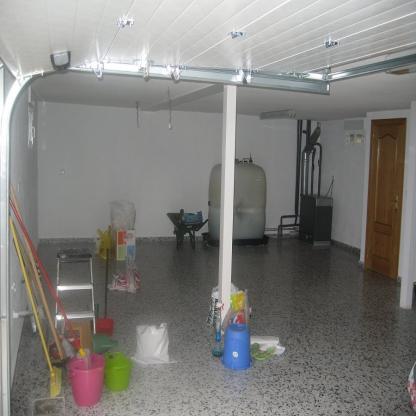
Scene: Indoor